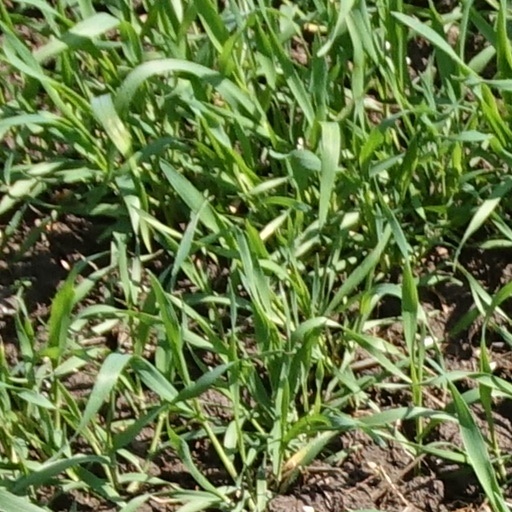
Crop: wheat